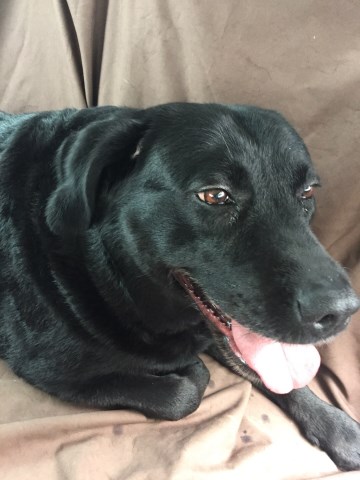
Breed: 3580-n000122-Labrador_retriever